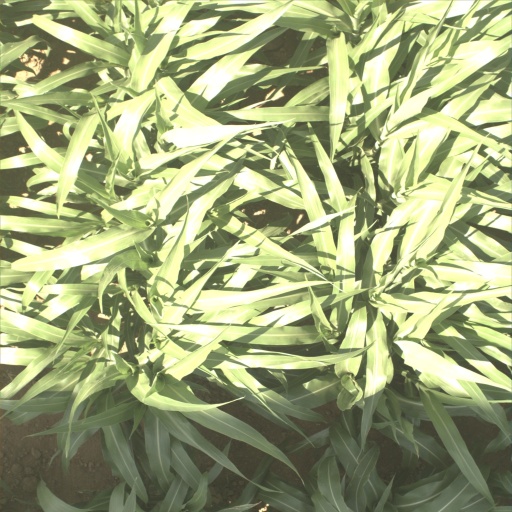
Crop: sorghum